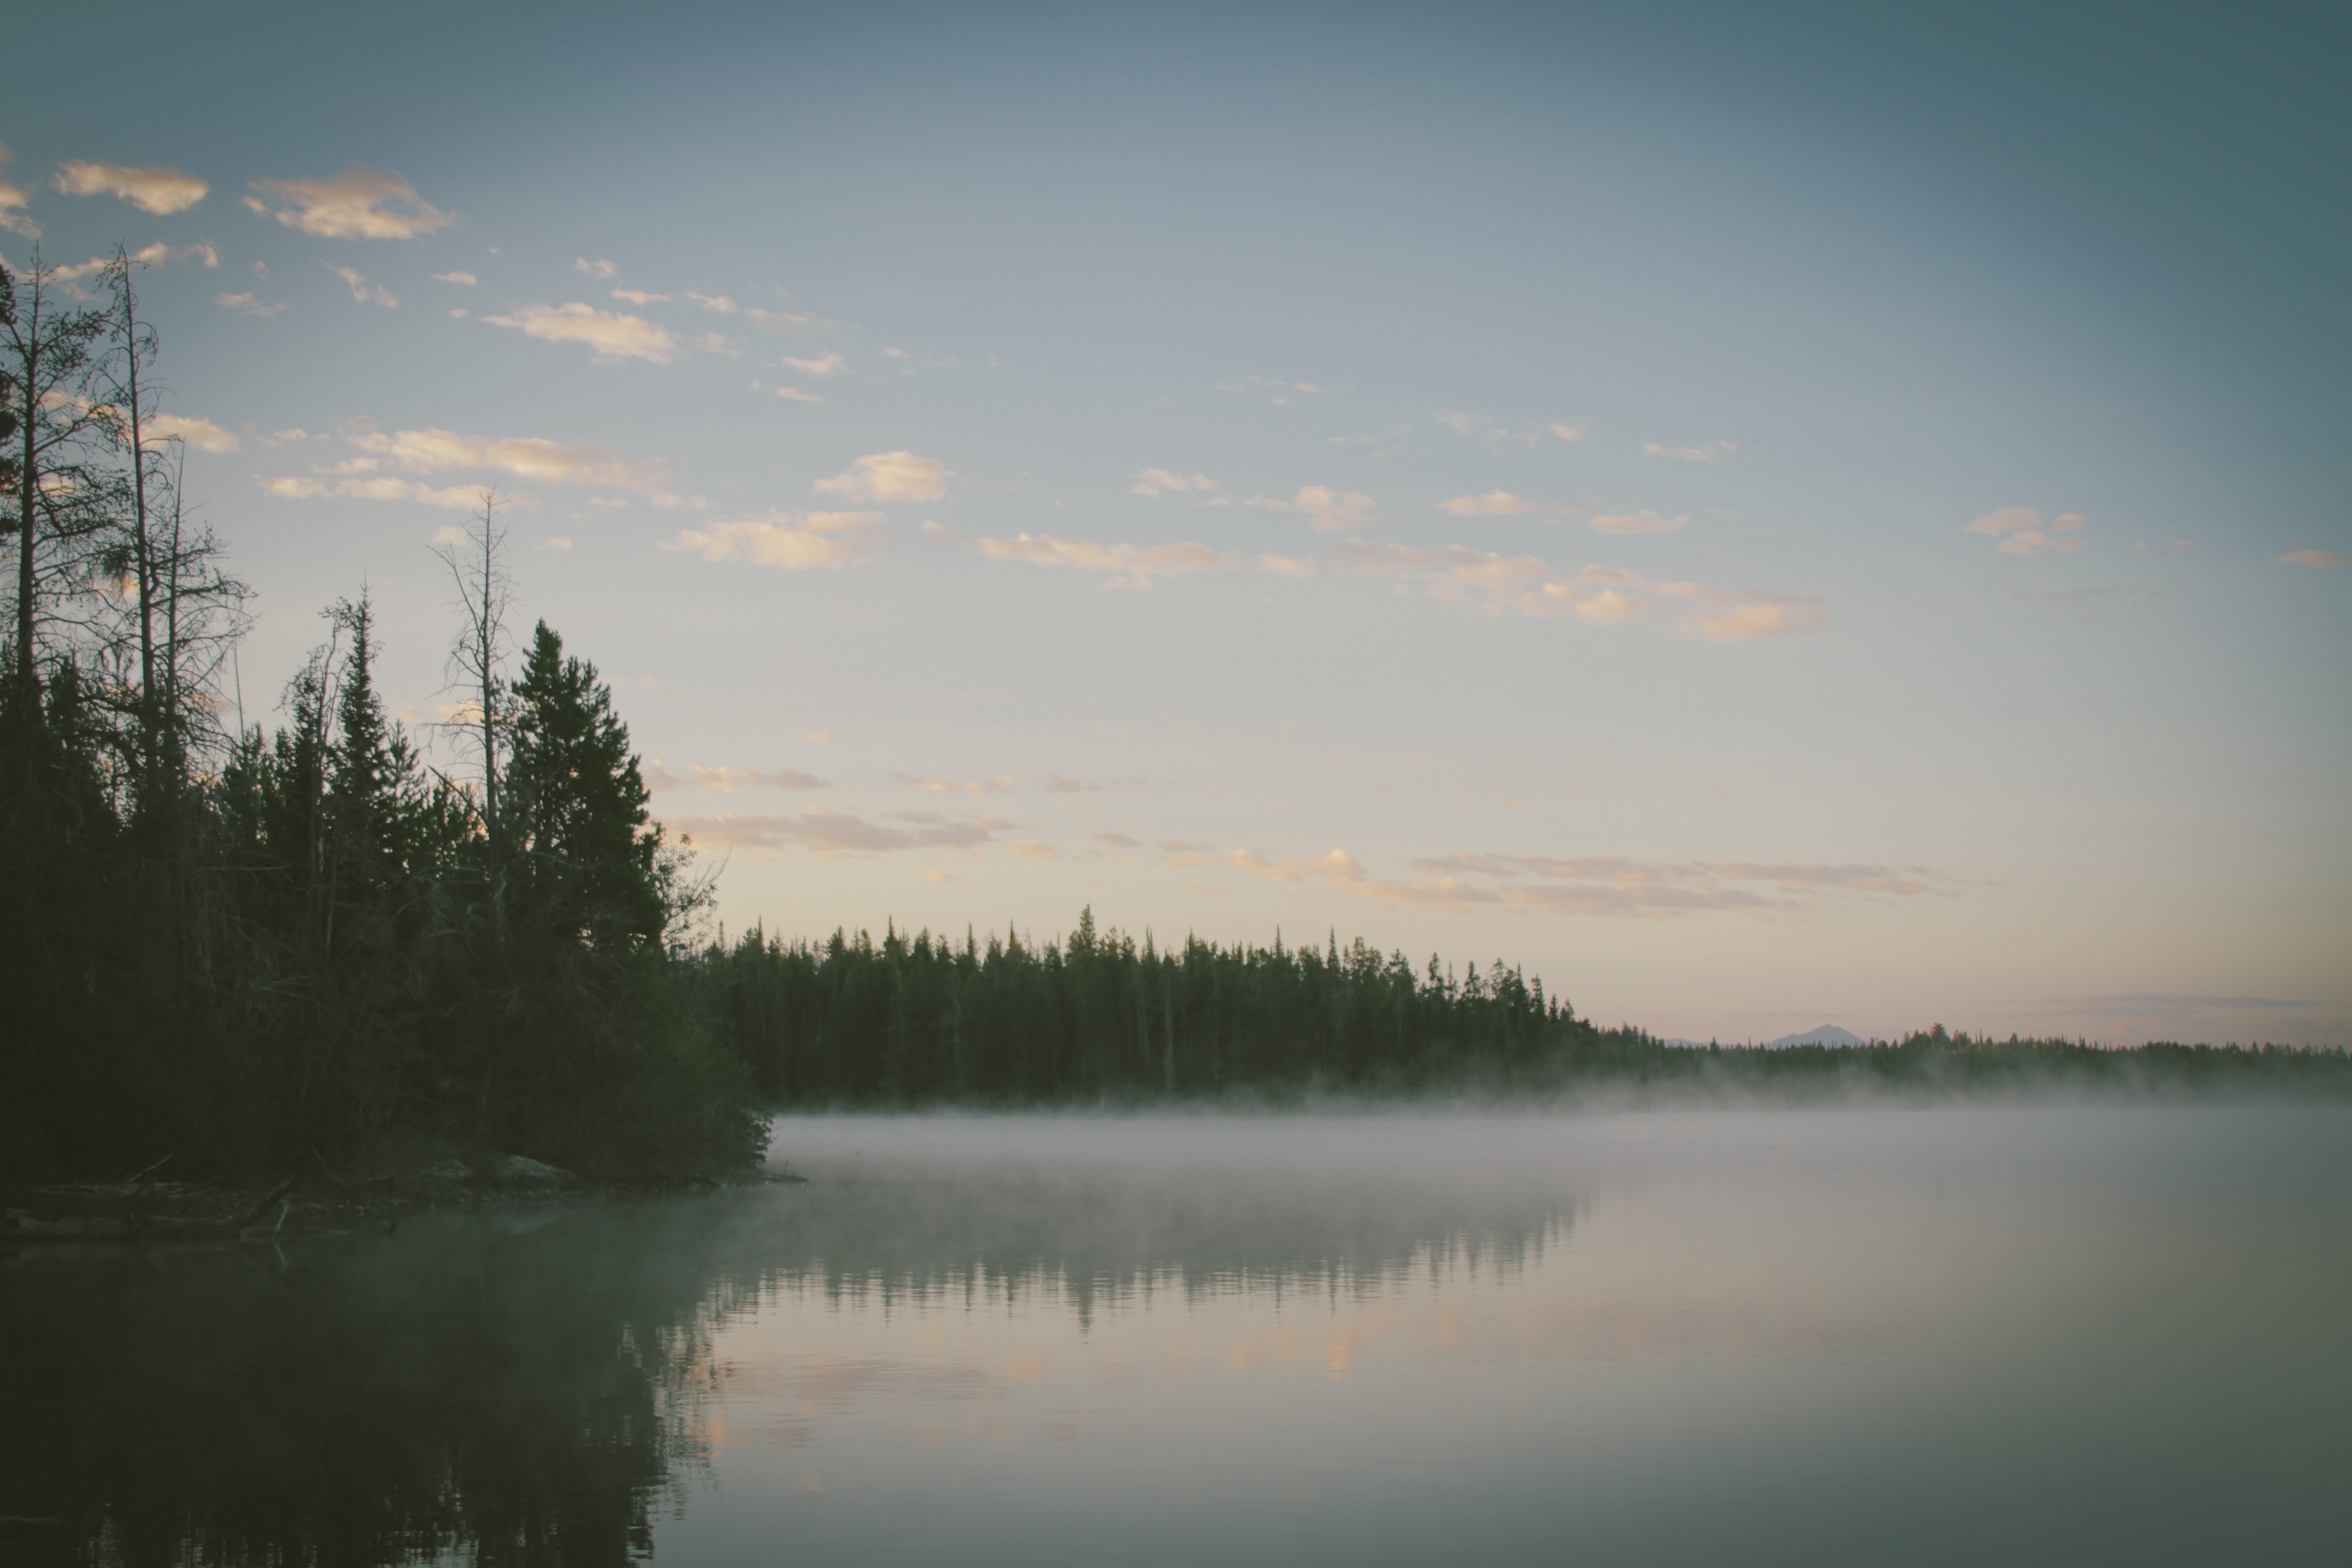
landscape, sea, tree, water, nature, marsh, cloud, fog, sunrise, sunset, mist, sunlight, morning, lake, dawn, river, foggy, dusk, evening, reflection, reservoir, wetland, habitat, loch, natural environment, atmospheric phenomenon